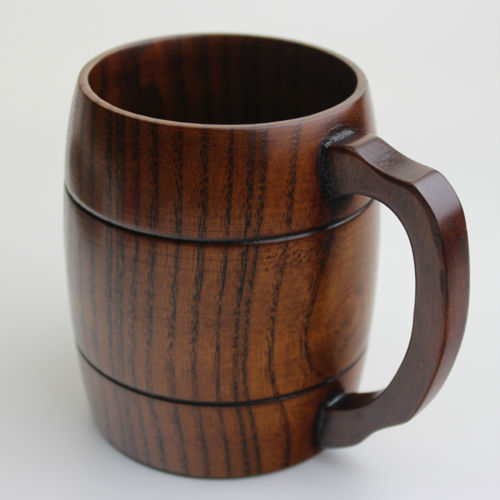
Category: mug